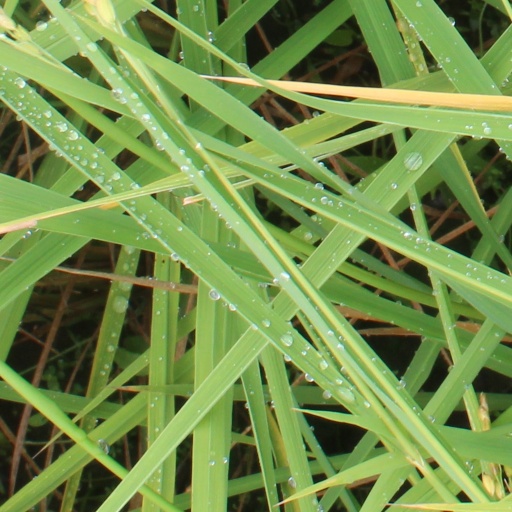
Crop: rice